Octavian Zidaru

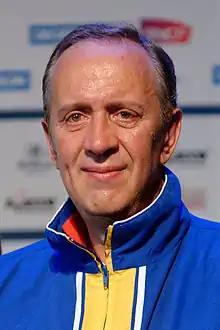
Zidaru at the 2014 European Fencing Championships

Zidaru took up fencing in 1967 at his school sports club, CSS Triumf, and later joined CSA Steaua București. He first studied economics at the Bucharest Academy of Economic Studies. He holds a Ph.D in sports science from the Faculty of Physical Education and Sports of the University of Bucharest.